Brinker Collegiate Institute

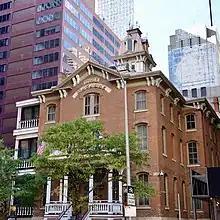
The Brinker Collegiate Institute, October 2021

The building is located at 1725-1727 Tremont Place within the Downtown Denver Historic District in the Central Business District of Denver and was a private school established in 1877. The structure was built in 1880 to serve as the permanent home of the school, and did so until 1889. From 1889 to 1904 it was modified and opened as a hotel, the Richelieu Hotel at first and then as The Navarre. After 1914 it served as a restaurant and a private club.